Antonin Scalia

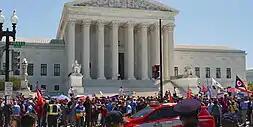

In 2015, Scalia dissented from the majority opinion in "Obergefell v. Hodges", in which the Court ruled that the fundamental right to marry was guaranteed to same-sex couples by both the Due Process Clause and the Equal Protection Clause of the Fourteenth Amendment. In his dissent, Scalia stated that the Court's decision effectively robbed the people of "the freedom to govern themselves", noting that a rigorous debate on same-sex marriage had been taking place and that—by deciding the issue nationwide—the democratic process had been halted. Addressing the claimed Fourteenth Amendment violation, Scalia asserted that because a same-sex marriage ban would not have been considered unconstitutional at the time of the Fourteenth Amendment's adoption, such bans are not unconstitutional in 2015. He claimed there was "no basis" for the Court to strike down legislation that the Fourteenth Amendment did not expressly forbid, and directly attacked the majority opinion for "lacking even a thin veneer of law". Lastly, Scalia faulted the actual writing in the opinion for "diminish[ing] this Court's reputation for clear thinking and sober analysis" and for "descend[ing] from the disciplined legal reasoning of John Marshall and Joseph Story to the mystical aphorisms of the fortune cookie."